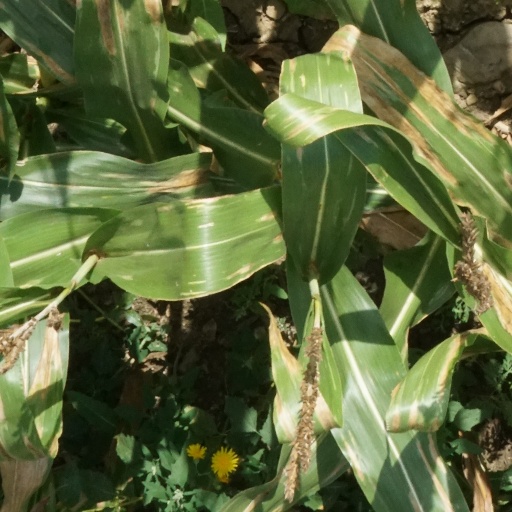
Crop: maize; corn